Westland Sea King

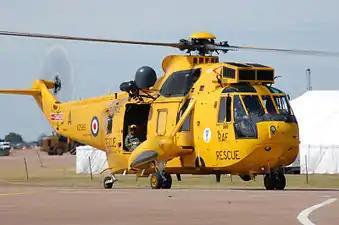
RAF Sea King HAR.3 rescue helicopter at 2010 RIAT

During the 2003 invasion of Iraq, multiple Sea King ASaC7 from 849 NAS were operated from HMS "Ark Royal". On 22 March 2003, two AEW Sea Kings from 849 NAS operating from "Ark Royal" collided over the Persian Gulf, resulting in the death of seven personnel. A report into the collision called for Sea Kings to be outfitted with night vision goggles, as well as better onboard safety equipment, and recommended changes to procedure regarding the use of radar at night. However, it later transpired that the Board of Inquiry had not been told that the three main contributory factors it reported coincided with the three main areas of degradation between the Mk2 and Mk7. (NVG, Anti-Collision lighting and Interoperability with ships). These had been identified and two contracts let to mitigate the risks had been cancelled by an administrative official. Moreover, in 1994 the RN had rejected the recommendation of the programme manager to retain NVG.